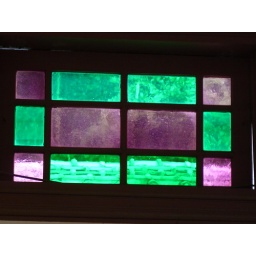
Stained glass window in a house in Glover Garden